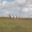
Label: plain